Saint-Lamain

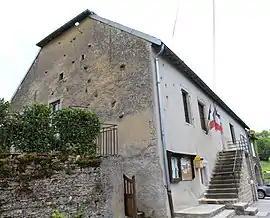
The town hall in Saint-Lamain

Saint-Lamain is a commune in the Jura department in the Bourgogne-Franche-Comté region in eastern France.